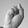
ASL letter: S